Igreja de São Romão de Arões

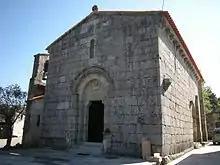

Igreja de São Romão de Arões is a church in Portugal. It is classified as a National monuments of Portugal.